Filiae Patriae

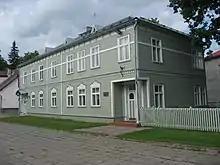
Sorority house since 2000, opposite University of Tartu's library

Filiae Patriae (also Korporatsioon Filiae Patriae or korp! Filiae Patriae, abbreviated C!FP) is an Estonian academic student organization for women. It was formed in 1920 at the University of Tartu. It is the oldest sorority in Estonia.